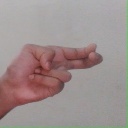
अक्षर: ह